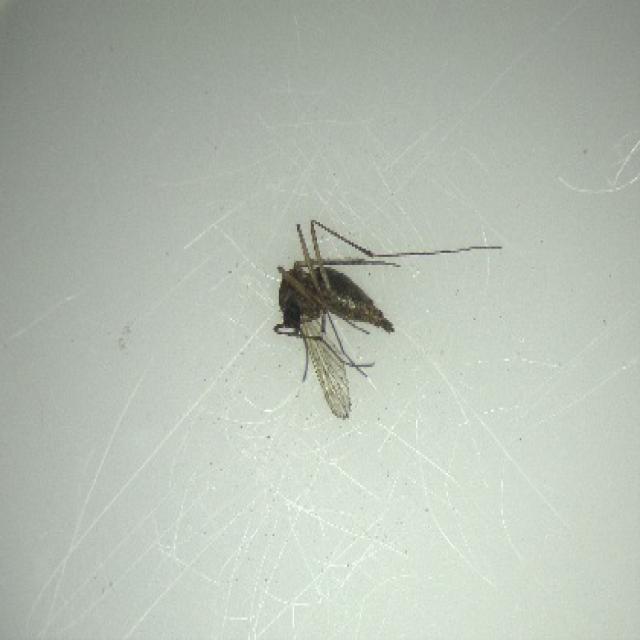
Species: aedes_vexans